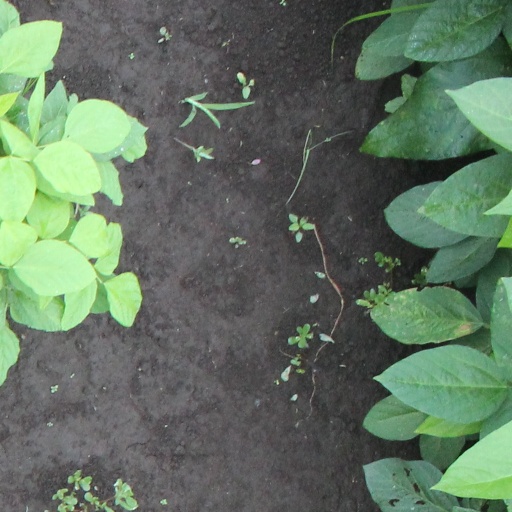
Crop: soybean